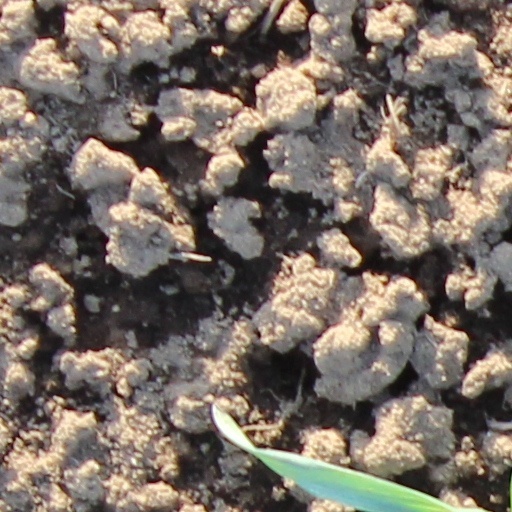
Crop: wheat